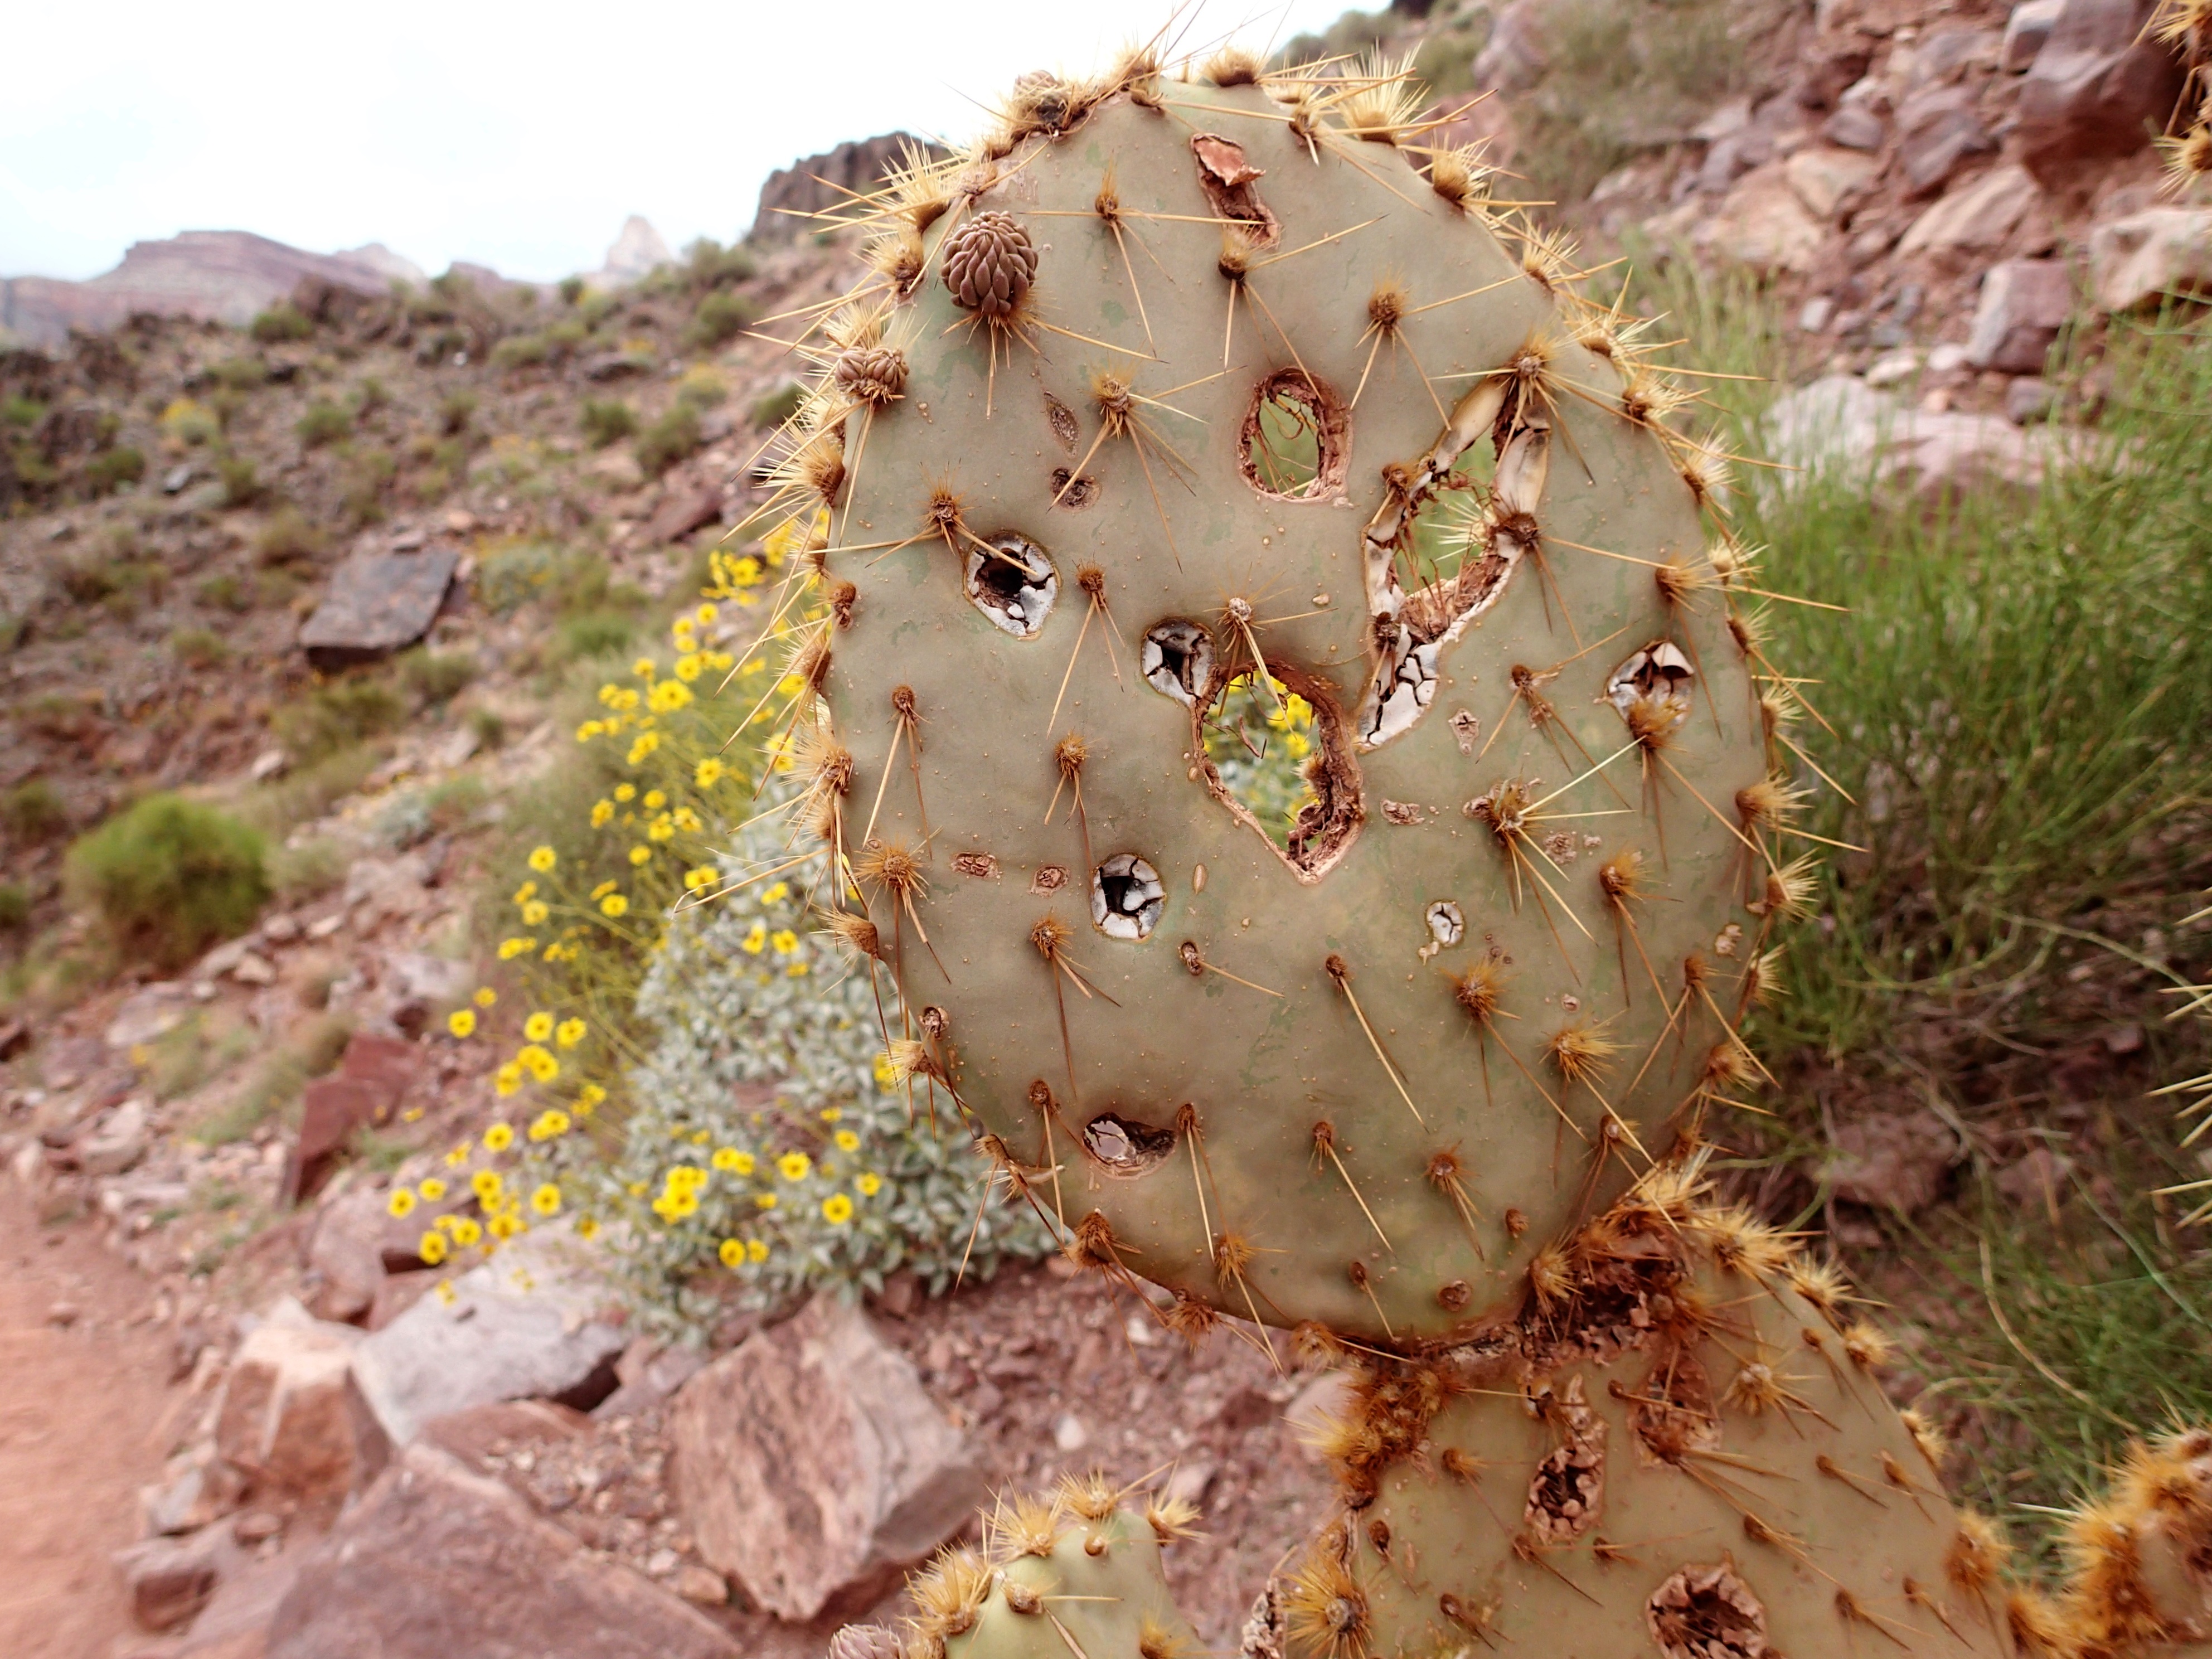
cactus, plant, leaf, flower, produce, soil, flora, grandcanyon, flowering plant, prickly pear, land plant